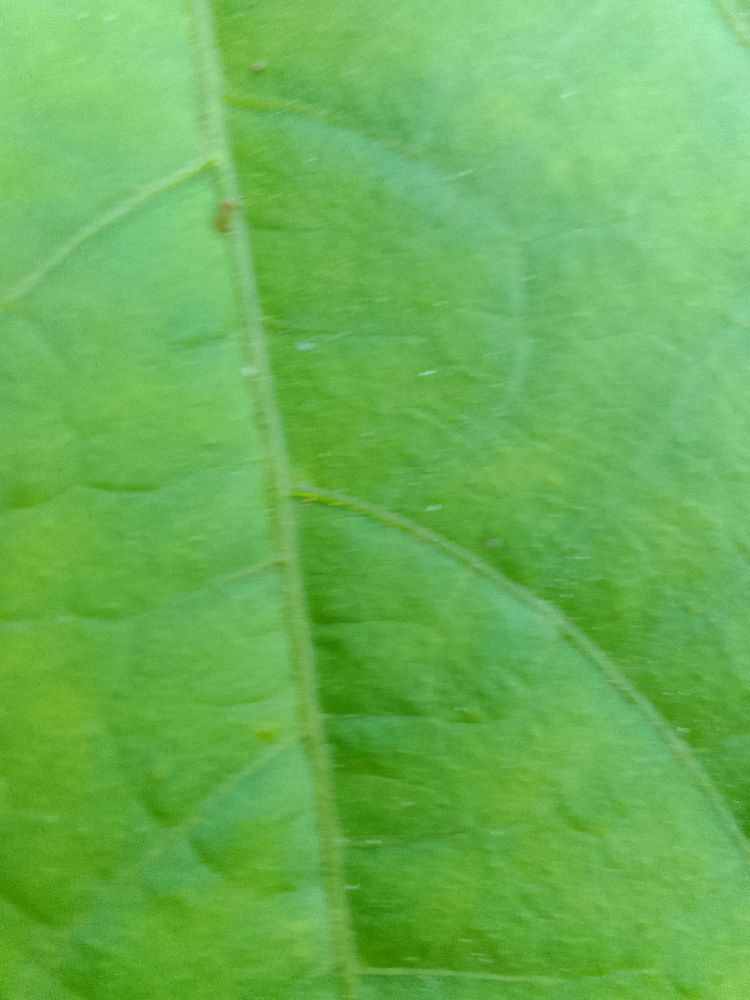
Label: healthy